Pengal Veettin Kangal

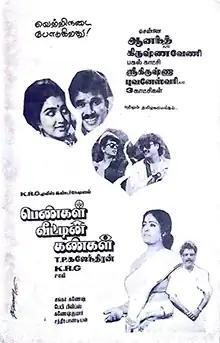
Poster

Pengal Veettin Kangal is a 1990 Indian Tamil-language drama film directed and co-written by T. P. Gajendran. The film stars S. S. Chandran and K. R. Vijaya. It was released on 10 March 1990.